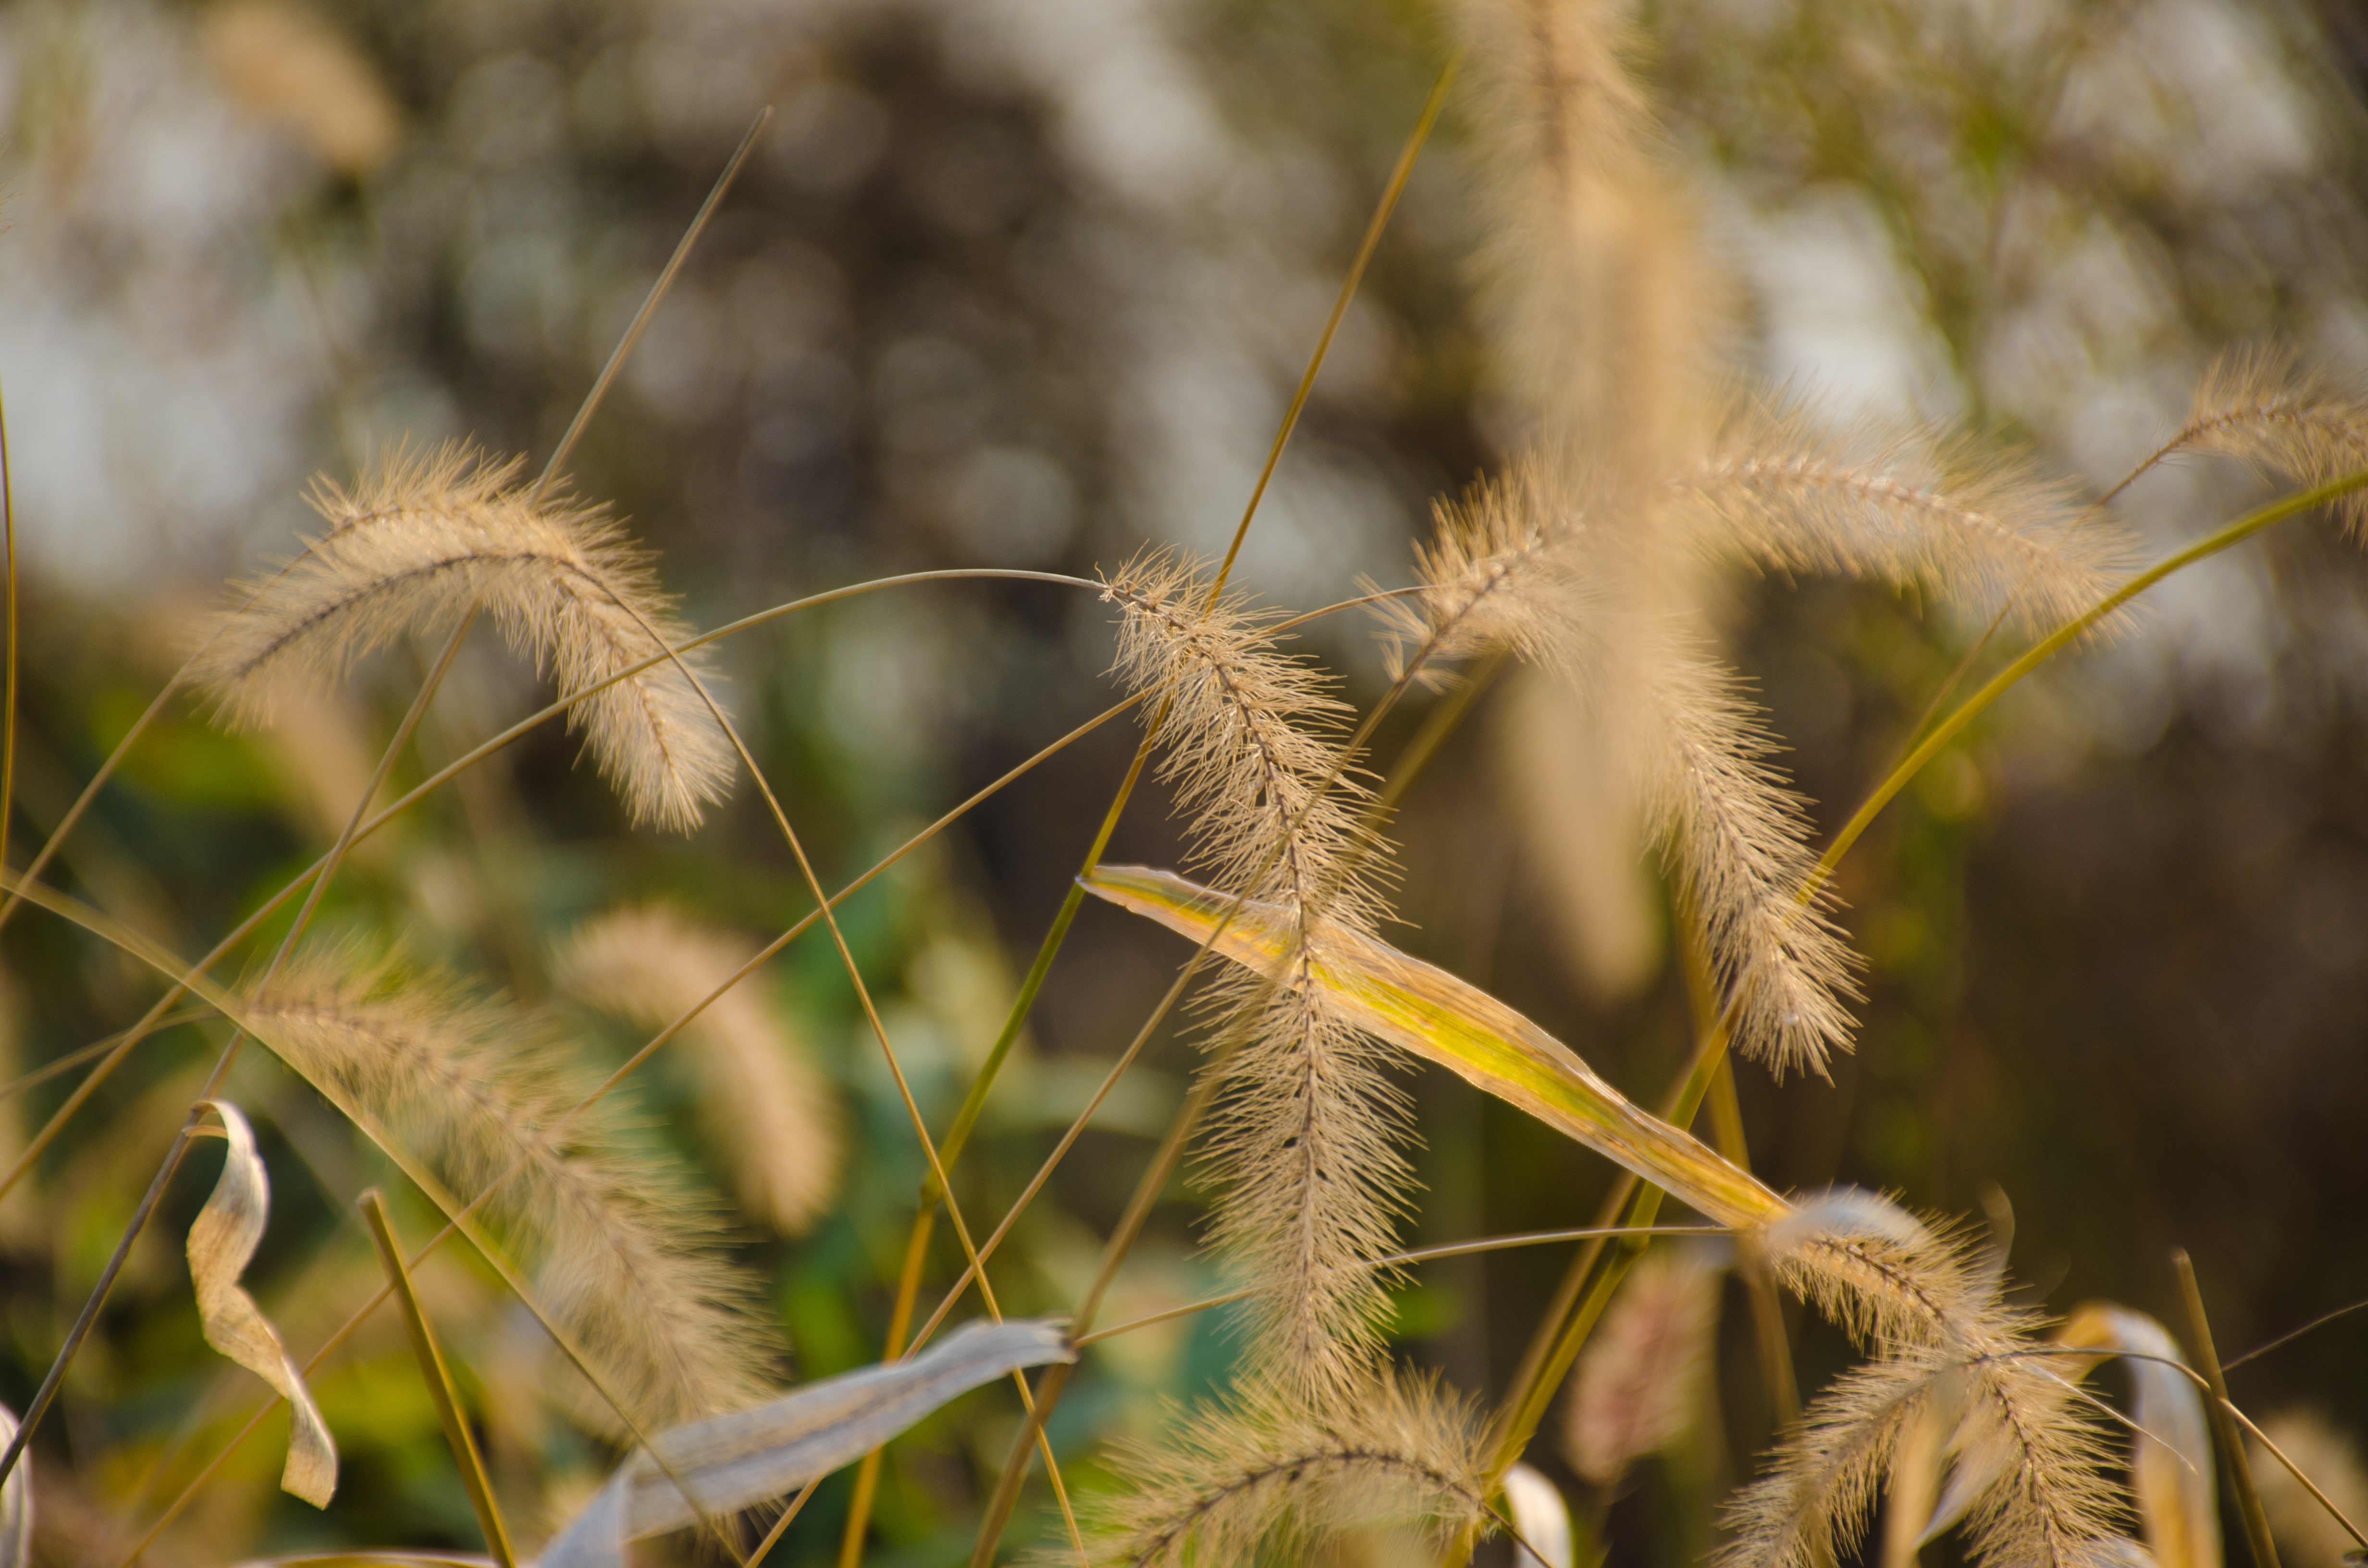
grass, branch, plant, field, meadow, prairie, sunlight, flower, food, produce, crop, autumn, yellow, agriculture, flora, flowering plant, grass family, plant stem, land plant, phragmites